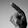
ASL letter: P